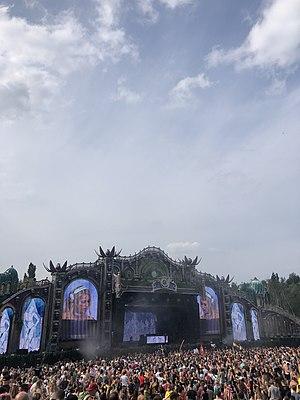
Scène ""Lotus"" de Tomorrowland avec Paris Hilton, 21 juillet 2019"
Paris Hilton, née le 17 février 1981 à New York, est une femme d'affaires, personnalité médiatique, mannequin, chanteuse, actrice et disc jockey américaine, considérée comme une jet setteuse. C'est l’une des arrières-petites-filles de Conrad Hilton, fondateur de la chaîne des hôtels Hilton. Sa participation à l'émission The Simple Life la propulse vers une notoriété publique dès 2003 ; l'année suivante, elle fait parler d'elle à la suite de la sortie d'une sex tape, filmant ses ébats avec Rick Salomon, intitulée 1 Night in Paris.